James Hanratty

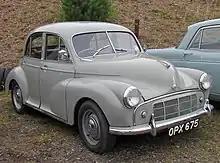
Grey Morris Minor Series II 1956 four-door saloon similar to the one Gregsten was driving

At about 6:45 am on 23 August 1961, the body of Michael John Gregsten was discovered in a lay-by on the A6 road at Deadman's Hill, near the Bedfordshire village of Clophill, by John Kerr, an Oxford undergraduate conducting a traffic census. Lying next to Gregsten, semi-conscious, was Gregsten's girlfriend, Valerie Jean Storie. Gregsten had been shot twice in the head with a .38 revolver at point blank range; Storie had been raped, and then shot with the same weapon, four times in the left shoulder and once in the neck, leaving her paralysed below the shoulders. Kerr alerted Sydney Burton, a farm labourer, who flagged down two cars and asked the drivers to call an ambulance.